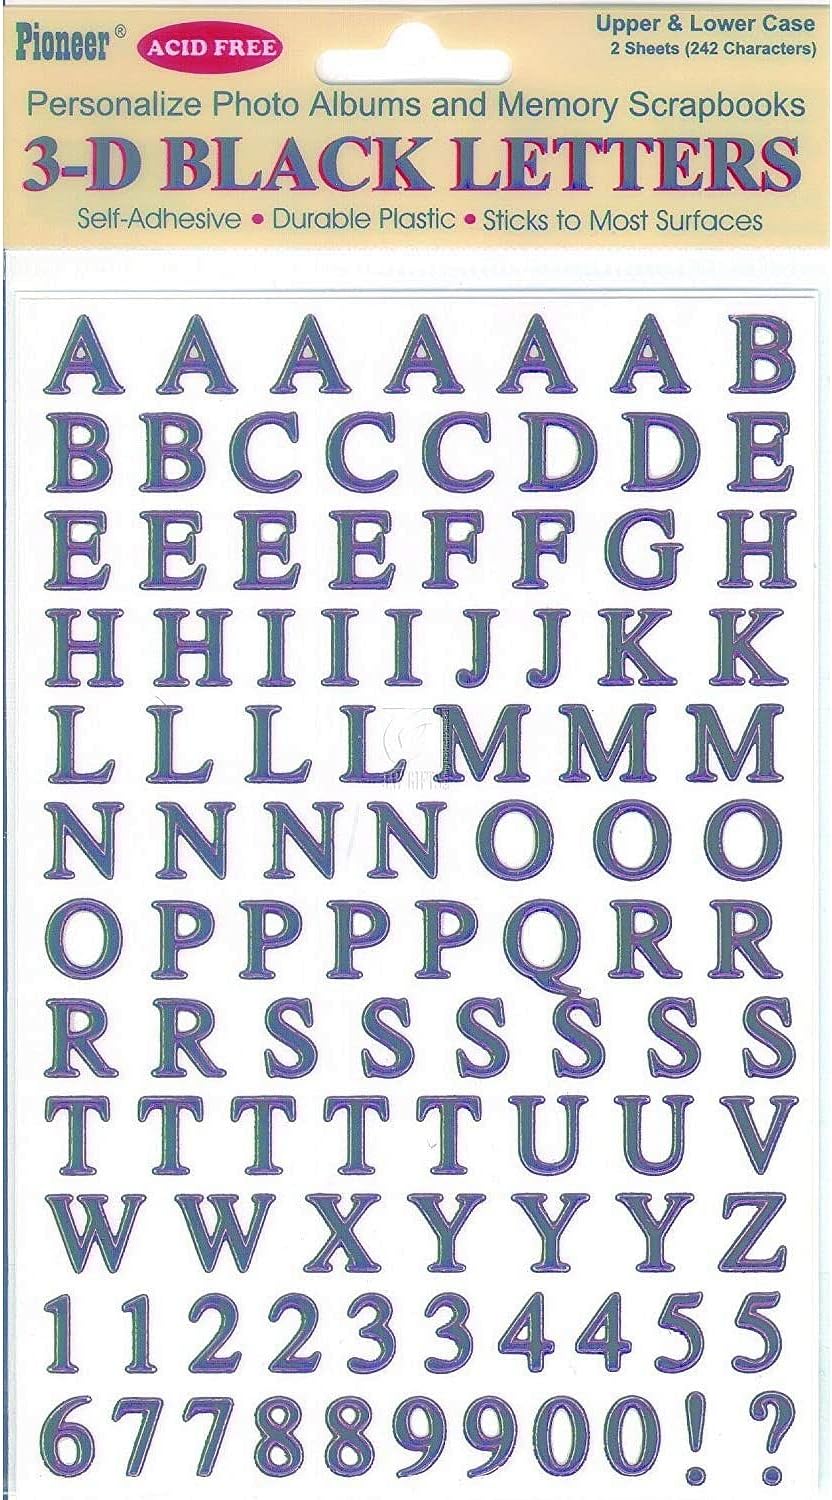
Pioneer Self-Adhesive 3-D Black Letters
Category: Automotive
Acid Free, durable plastic letters easily mount to most surfaces Personalize items including album and memory scrapbook covers and pages 242 characters 1/4 to 3/8 in size including letters, numbers and punctuation marks One upper and one lower case sheet per package
Features: Acid Free, durable plastic letters easily mount to most surfaces | Personalize items including album and memory scrapbook covers and pages | 242 characters 1/4" to 3/8" in size including letters, numbers and punctuation marks | One upper and one lower case sheet per package